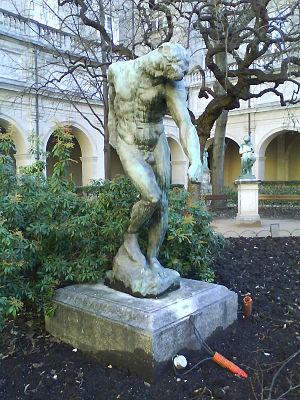
L'Ombre
Adam est un personnage de la Bible et du Coran. Dans la Bible, il est mentionné dans le livre de la Genèse lié aux premiers écrits de la Bible datant du premier millénaire avant Jésus-Christ. Dans ce texte, qui fonde la mythologie biblique et les croyances juives, chrétiennes et musulmanes, il est le premier Homme, créé par Dieu. D'après le Livre de la Genèse, il meurt à 930 ans.